Spartanburg Historic District

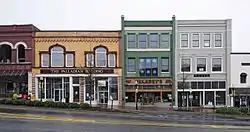

Spartanburg Historic District is a district in downtown Spartanburg, South Carolina It was named to the National Register of Historic Places in 1983. The district was expanded in 2000.